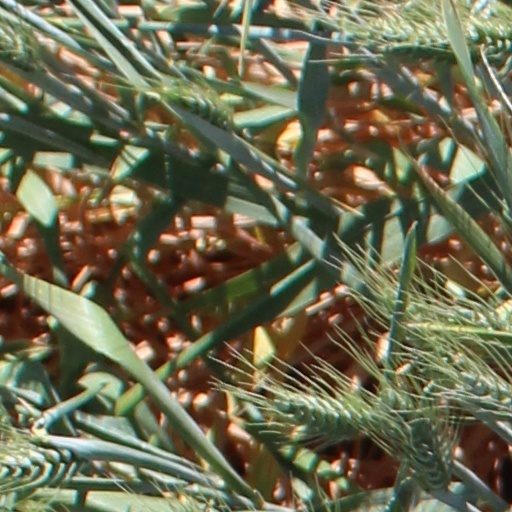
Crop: wheat